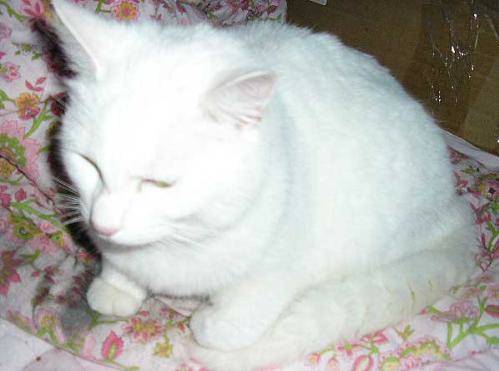
Label: cat